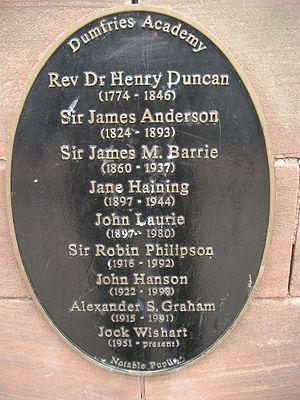
Jane Mathison Haining est une missionnaire de l'Église d'Écosse à Budapest, en Hongrie. Elle est reconnue en 1997 par Yad Vashem en Israël comme une Juste parmi les nations pour avoir risqué sa vie pour aider Juifs durant l'Holocauste.